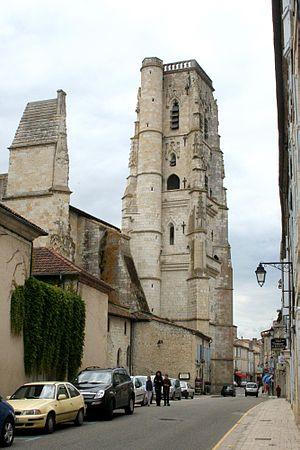
Clocher, vu de l'est, cathédrale Saint-Gervais-Saint-Protais de Lectoure (Gers, Midi-Pyrénées, France).
Lectoure est une commune française située dans le département du Gers en région Occitanie.